Horatio Bottomley

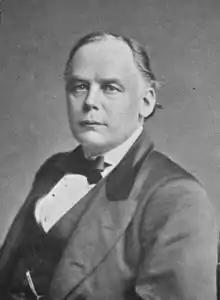
Charles Bradlaugh, whose facial resemblance to Bottomley helped foster the rumour that he was the latter's biological father

Bottomley was born on 23 March 1860, at 16 Saint Peter's Street, Bethnal Green in London, the second child and only son of William King Bottomley, a tailor's cutter, and Elizabeth, née Holyoake. William Bottomley's background is obscure, but Elizabeth belonged to a family of well-known radical agitators—her brother George Jacob Holyoake was a founder of the Secularist movement and in later life a leading figure in the growth of Co-operative societies.